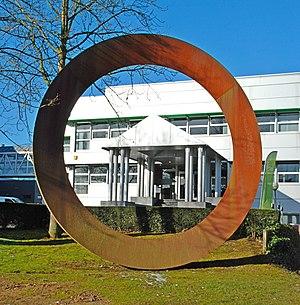
Belgique - Louvain-la-Neuve - IBA - Mauro Staccioli - Anneau
Ion Beam Applications est une entreprise basée à Louvain-la-Neuve, section de la ville belge d'Ottignies-Louvain-la-Neuve en Belgique.
Mauro Staccioli est un sculpteur italien contemporain né à Volterra, en Toscane, le 11 février 1937 et mort le 1ᵉʳ janvier 2018 à Milan.
Le Parc scientifique de Louvain-la-Neuve, fondé en Belgique le 21 janvier 1971, se compose de 231 hectares répartis sur le territoire d’Ottignies-Louvain-la-Neuve, où se trouve l’Université catholique de Louvain, et sur celui de Mont-Saint-Guibert.